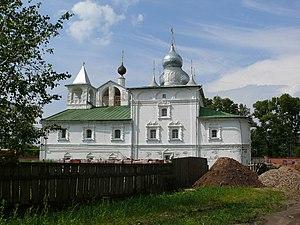
Le Monastère de la Résurrection est un monastère orthodoxe de l'éparchie de Rybinsk